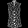
Label: Shirt